Green beret

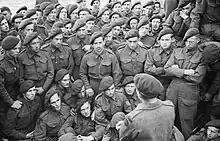
Men of No. 4 Commando in berets, being briefed before the Normandy landings in 1944

The green beret was the official headdress of the British Commandos, a special-forces unit active during World War II. It is still worn by members of the Royal Marines after passing the Commando Course, and personnel from other units of the Royal Navy, Army and RAF who serve within UK Commando Force and who have passed the All Arms Commando Course.